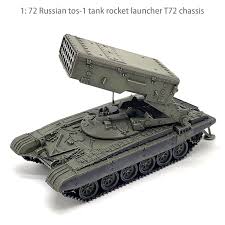
Label: TOS-1